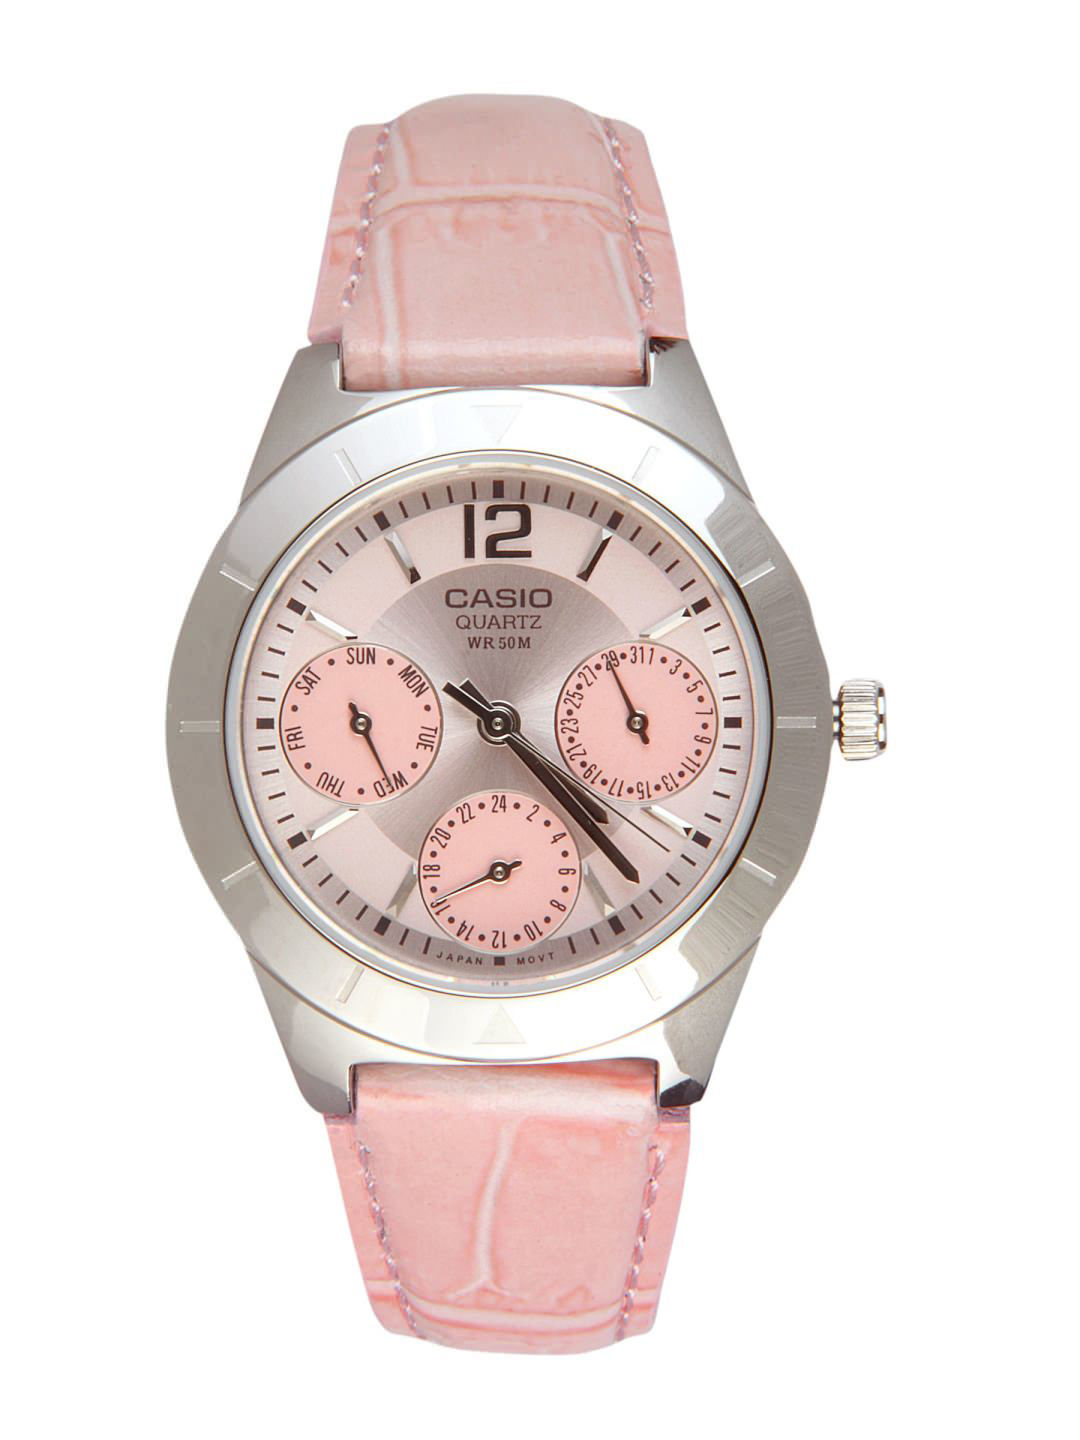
Casio Enticer Women Pink Analogue Watches (SH60) LTP-2069L-4AVDF
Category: Accessories / Watches / Watches
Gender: Women
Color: Pink
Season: Winter 2016
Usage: Casual